I Want a Dog

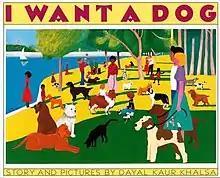

I Want a Dog is a children's book written and illustrated by Dayal Kaur Khalsa, originally published by Tundra Books and Clarkson N. Potter in 1987. The cover painting of the original book, which was also featured in the film version, is based on "Sunday Afternoon on the Island of La Grande Jatte" by Georges Seurat. The book's main character was named after May Cutler, founder of its Canadian publisher, Tundra.